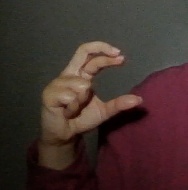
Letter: thal